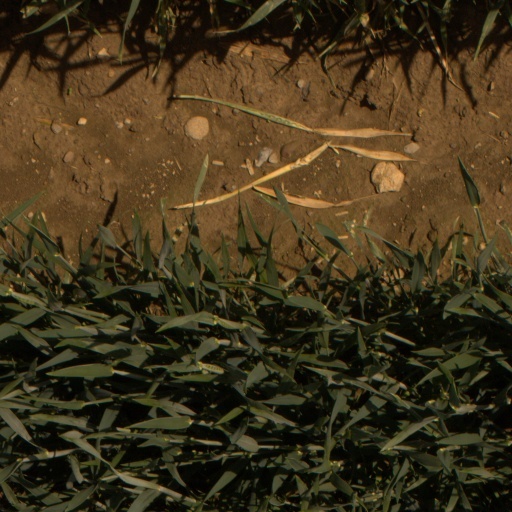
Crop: wheat